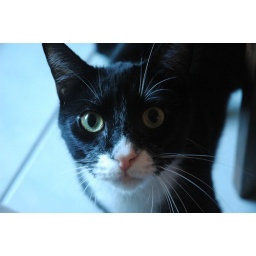
whisker men in black and white